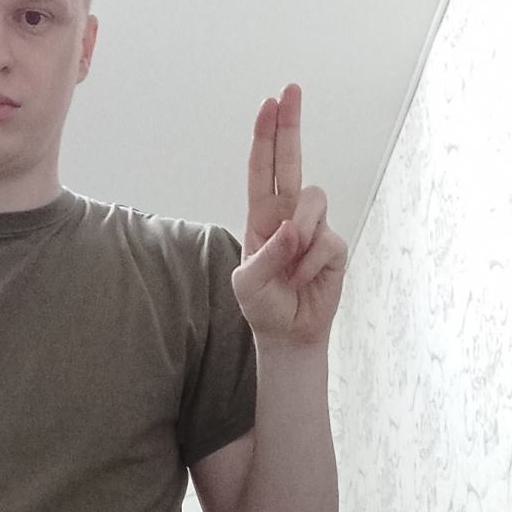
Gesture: two_up